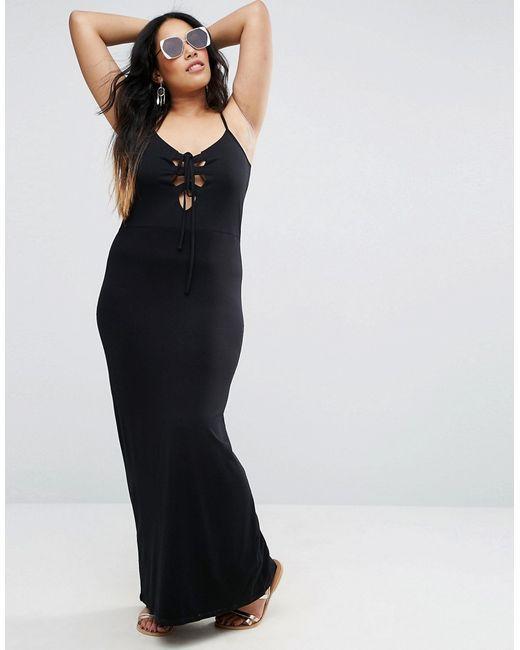
Figurbetontes Kleid mit Schnürung vorne und geteiltem Rückenrohr